Ricardo Visaya

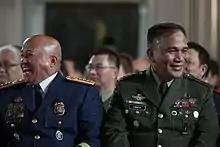
General Visaya with PNP Chief Ronald dela Rosa sharing a light moment.

After graduating in 1983, he led various units in the Philippine Army and the AFP, such as the 901st Infantry Battalion of the 9th Infantry Division, the 104th Infantry Brigade of the 1st Infantry Division and the 69th Infantry Brigade of the 6th Infantry Division.